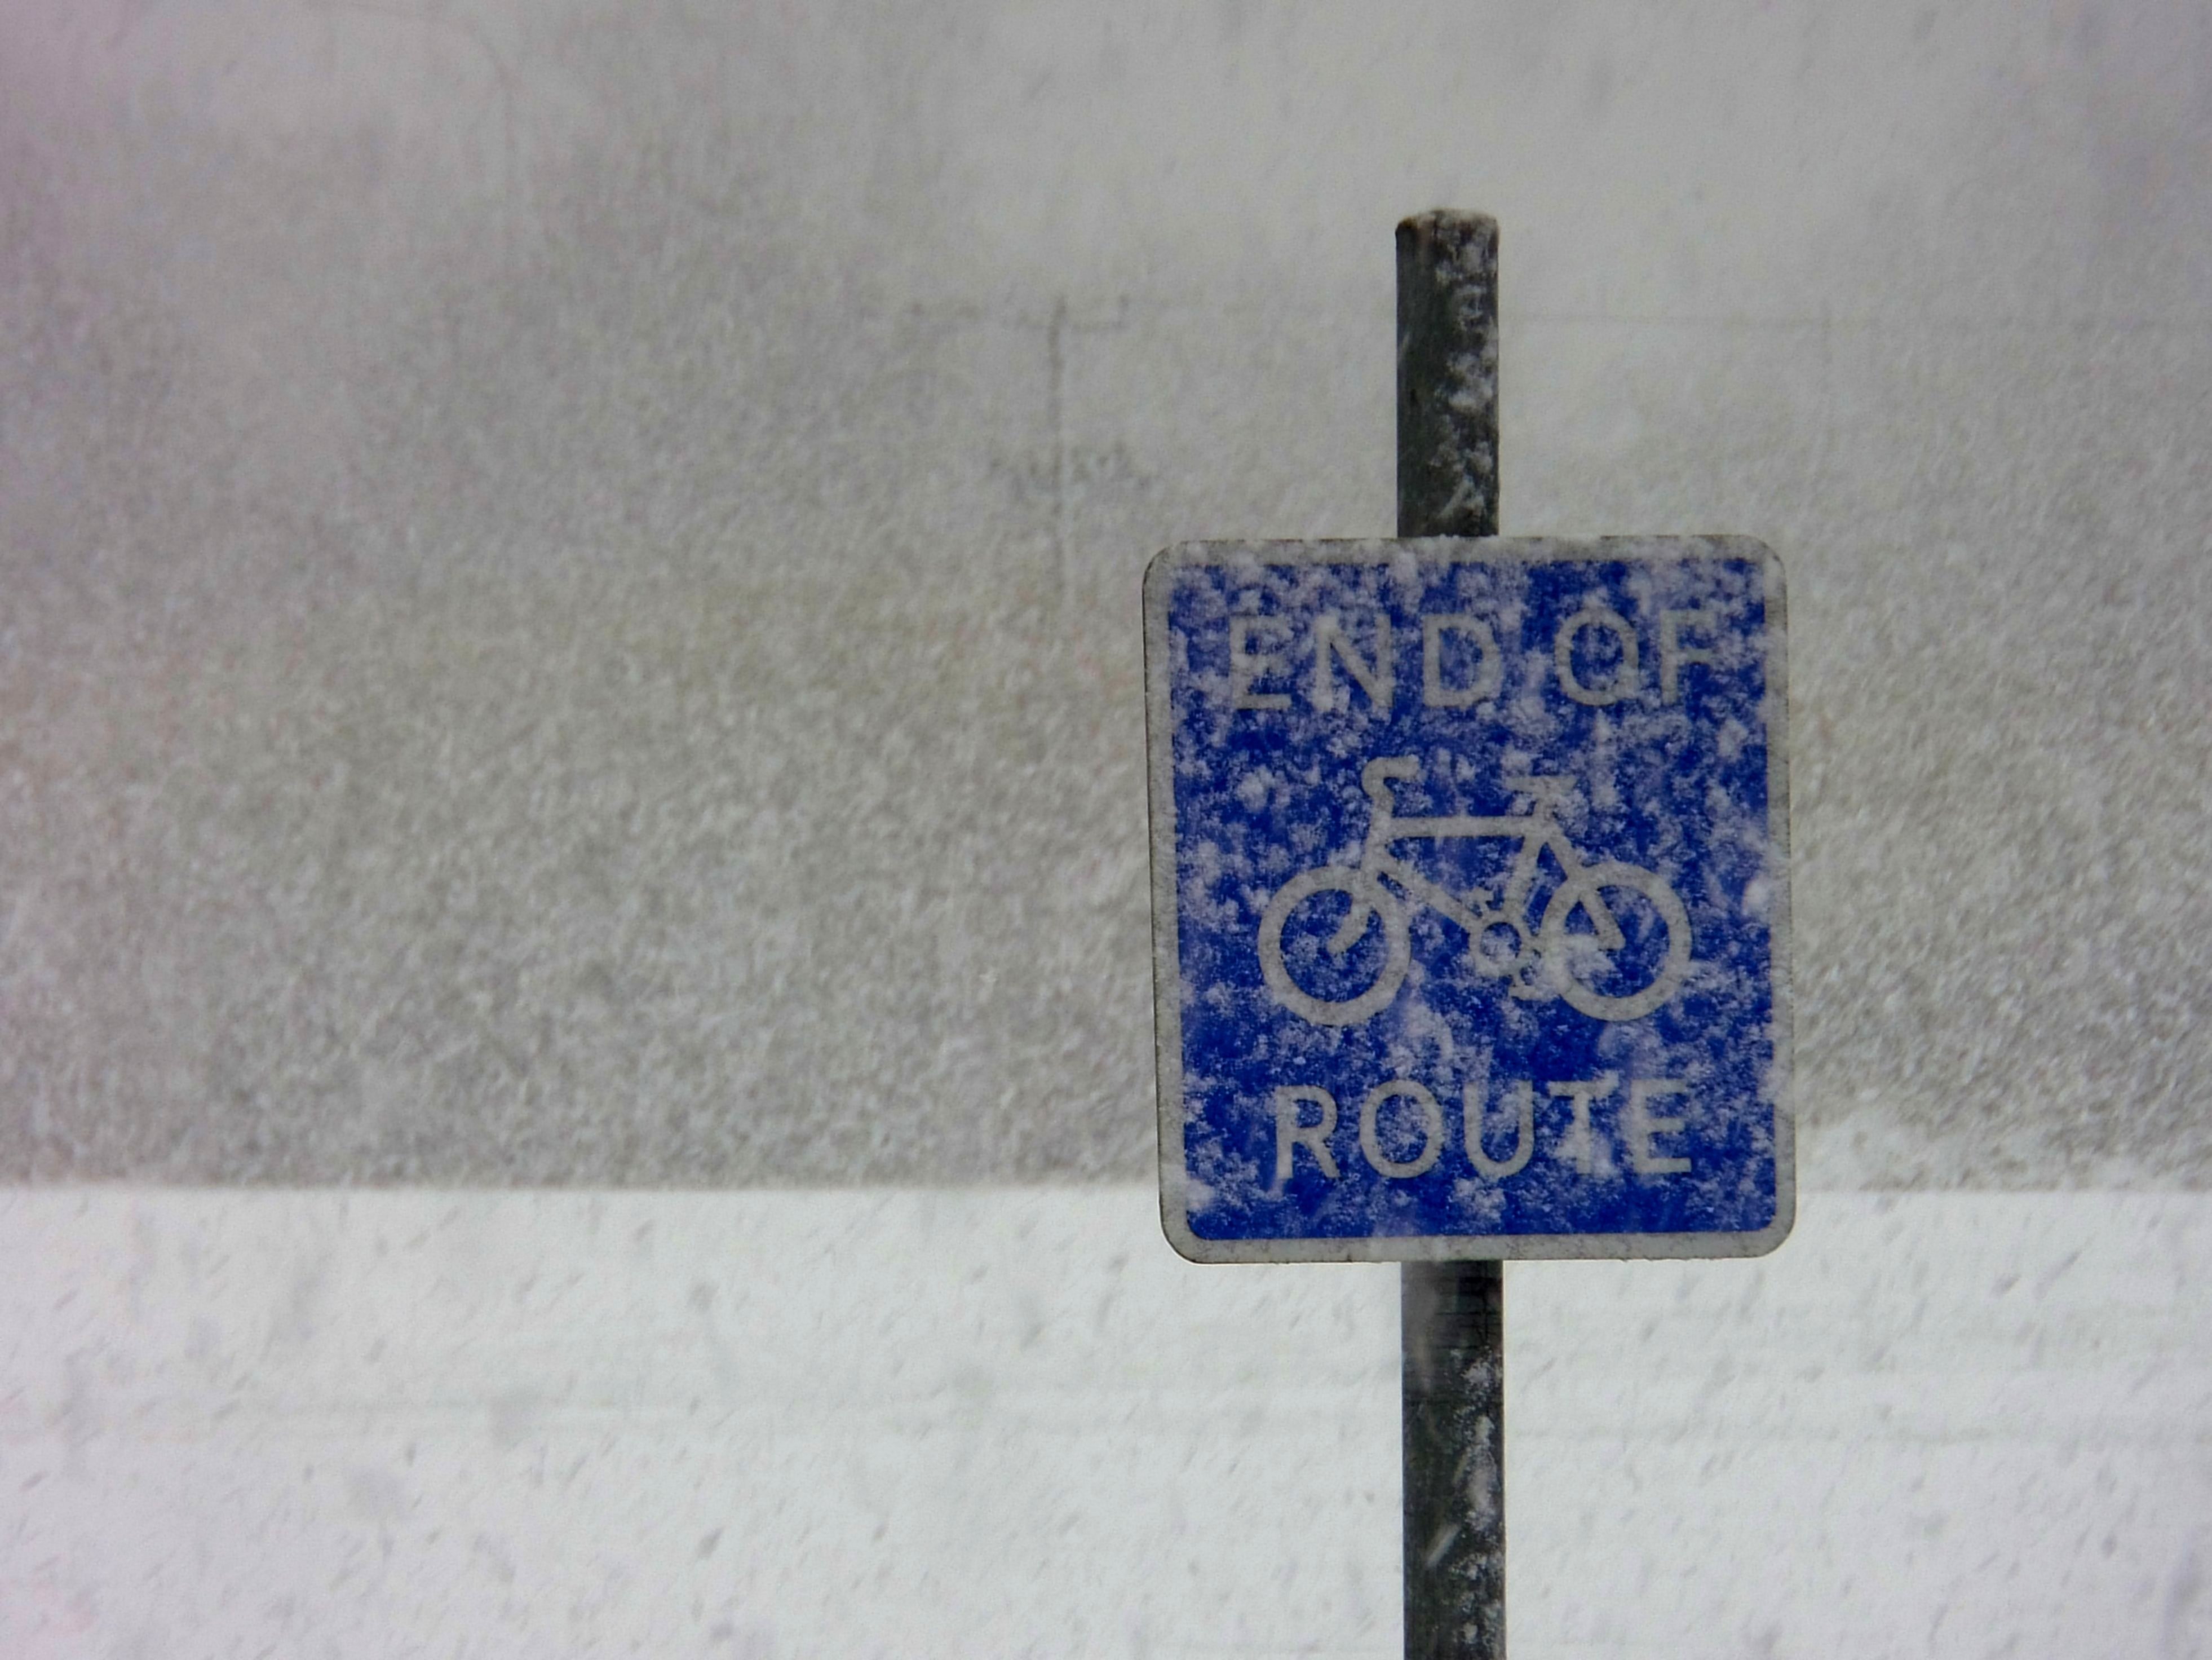
snow, winter, number, sign, blue, street sign, signage, art, shape, biel, precipitation